Pillow Pets

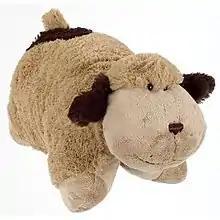
A "Snuggly Puppy" dog pillow pet. Shown for reference

An ordinary Pillow Pet is made with chenille fabric. Underneath it is a velcro strap. Given that it starts in pillow position, its strap fastens to the other side in order to transform it into a stuffed toy. If the strap is unfastened again, the Pillow Pet can again be used as a pillow.